Banner Pilot

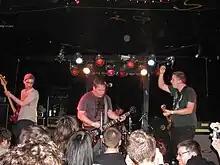
Banner Pilot in Chicago, 2011

Banner Pilot is a punk band from Minneapolis, Minnesota, United States. Their music is influenced by acts such as Jawbreaker, The Lawrence Arms, Screeching Weasel, and Hot Water Music.